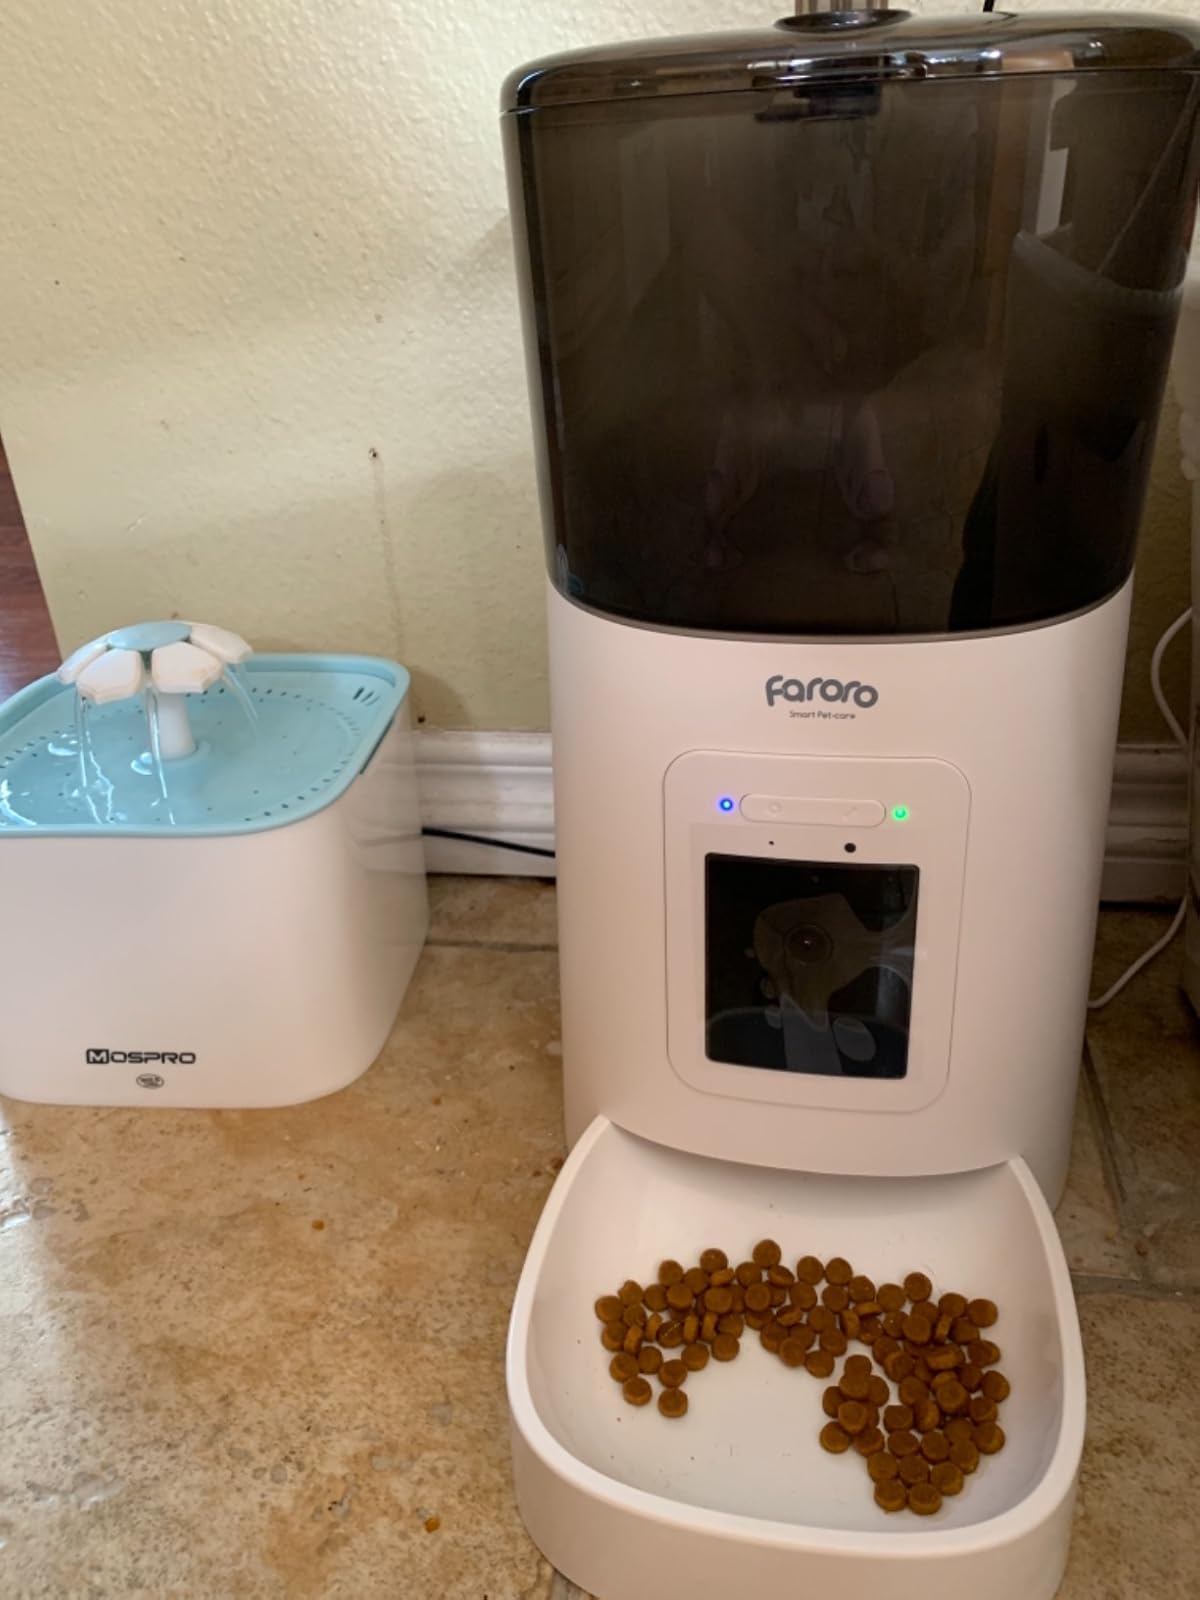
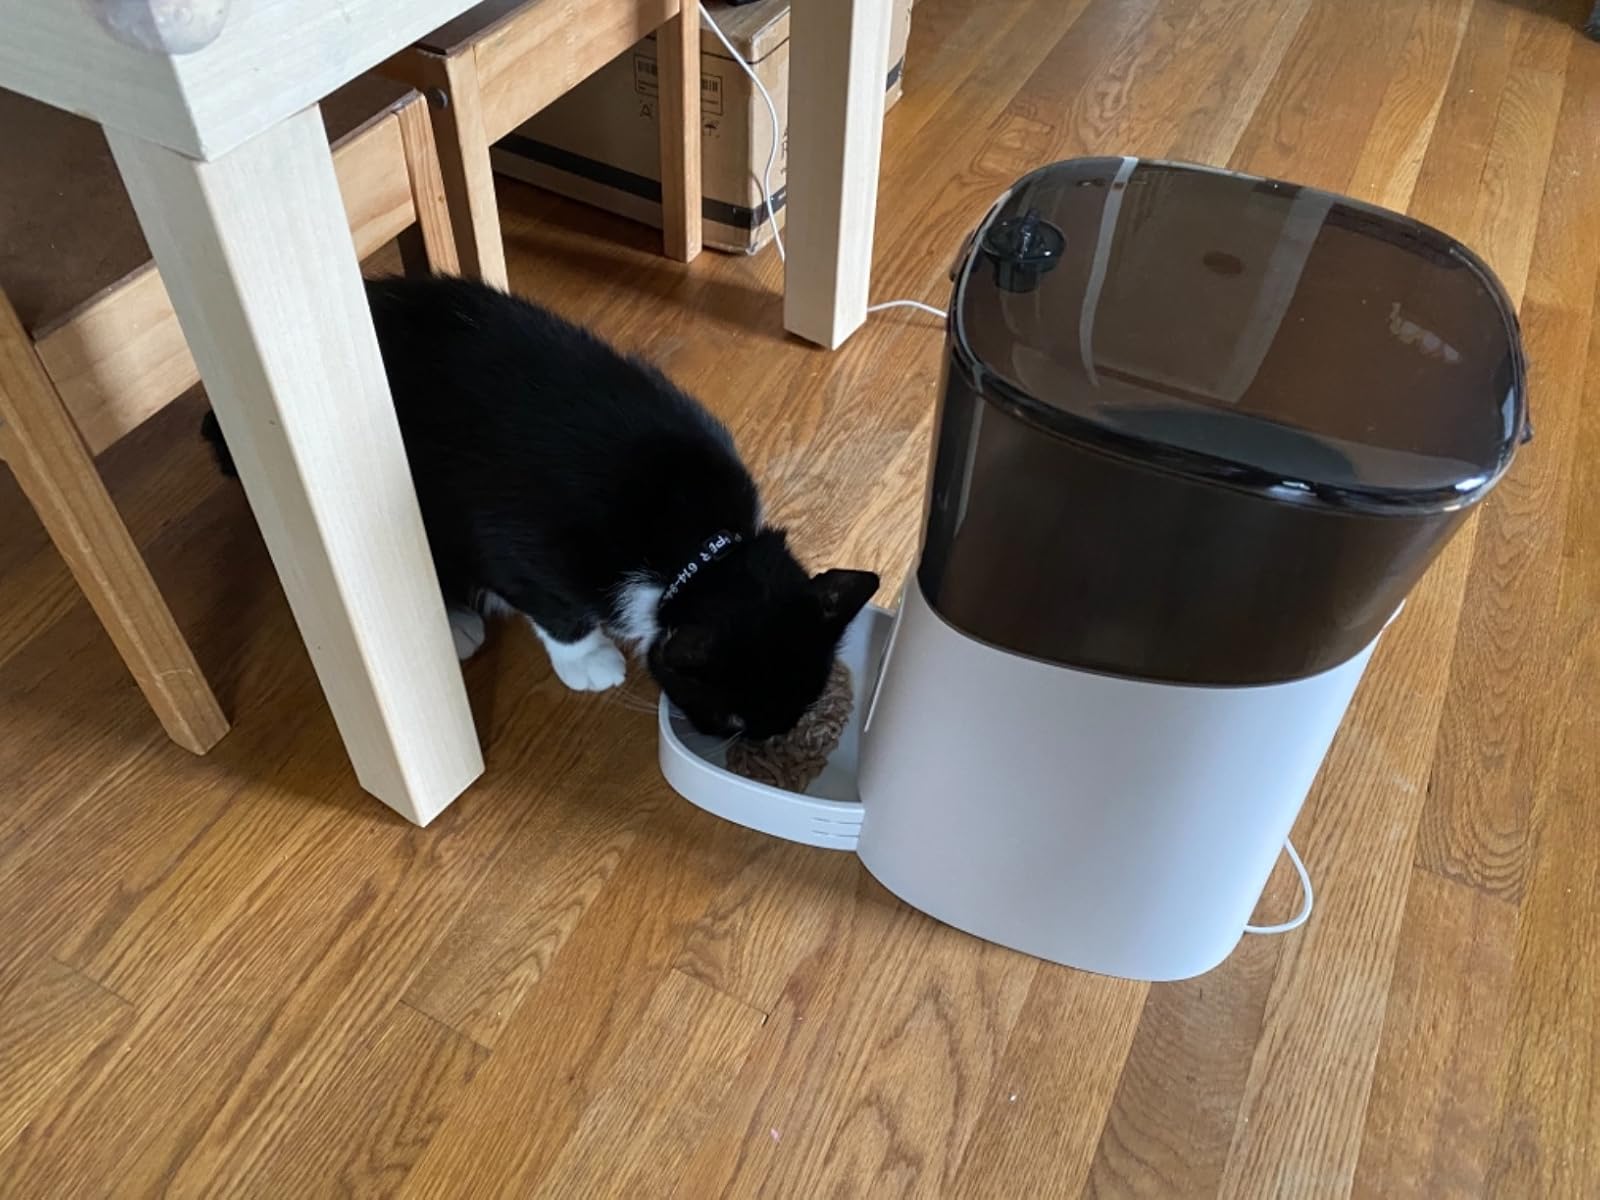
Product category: items_feeder
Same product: yes